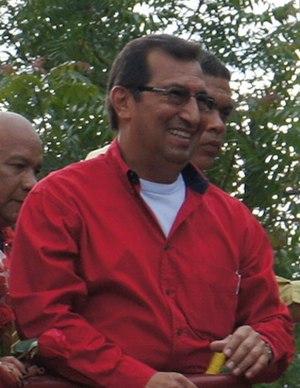
Barinas est un État du Venezuela. Sa capitale est Barinas. En 2011, sa population s'élève à 816 264 habitants
Le ministère du Bureau de la présidence et du Suivi de la gestion du gouvernement, anciennement ministère du Bureau de la présidence, est un ministère du gouvernement du Venezuela créé le 12 novembre 2012. L'actuel ministre est le colonel Jorge Márquez depuis le 3 novembre 2017.
Adán Coromoto Chávez Frías est un physicien, professeur et homme politique vénézuélien né à Sabaneta le 11 avril 1953. Frère aîné de l'ancien président Hugo Chávez, il a été gouverneur de l'État de Barinas de 2008 à 2016.